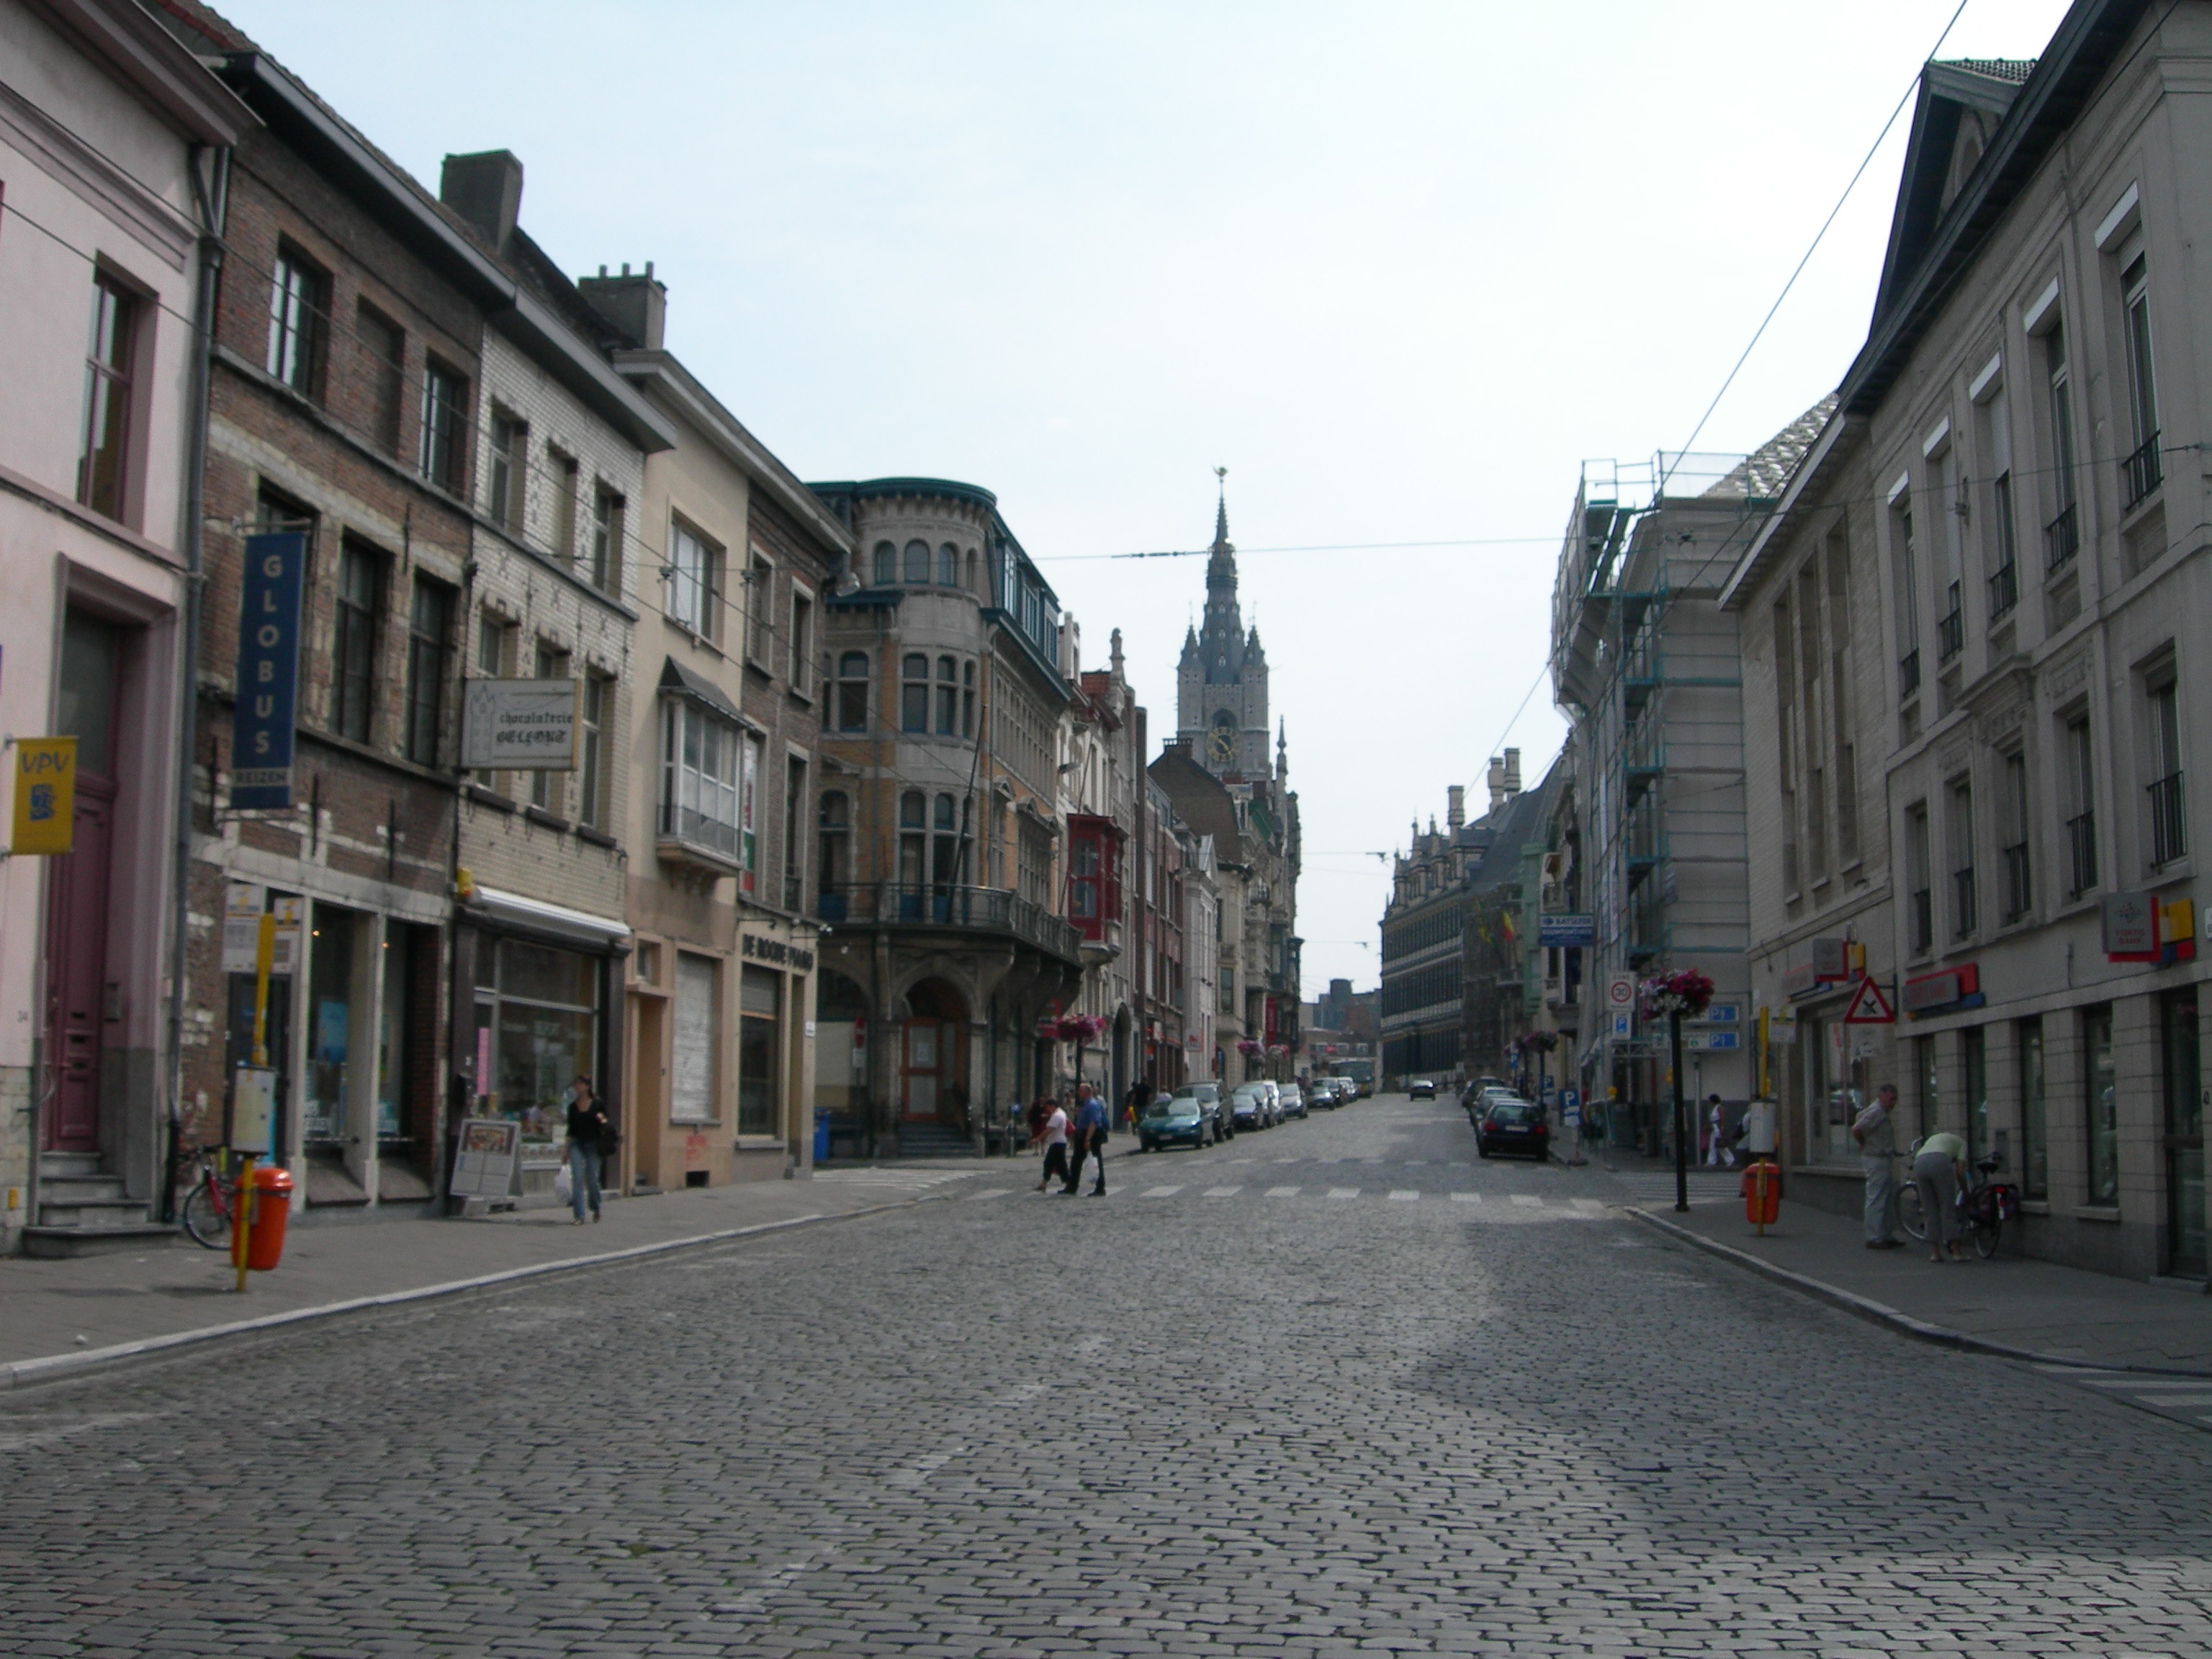
pedestrian, road, street, town, alley, city, cityscape, downtown, vacation, travel, lane, belgium, infrastructure, neighbourhood, road surface, urban area, residential area, ghent, human settlement, nonbuilding structure